List of Bonanza characters

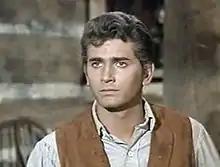
Michael Landon as Little Joe Cartwright

The youngest Cartwright son, whose mother (Felicia in the pilot, and later changed to Marie), a widow, and mother whose child had died of fever (episode "Marie, My Love"), was of French Creole descent. Little Joe appears in all but fourteen "Bonanza" episodes, a total of 416 episodes.